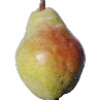
Label: pear_williams